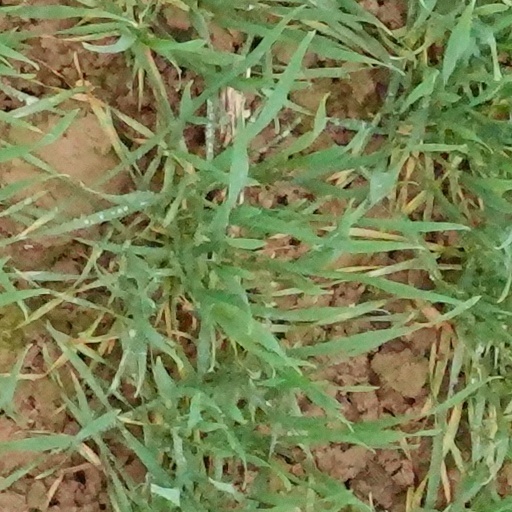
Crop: wheat